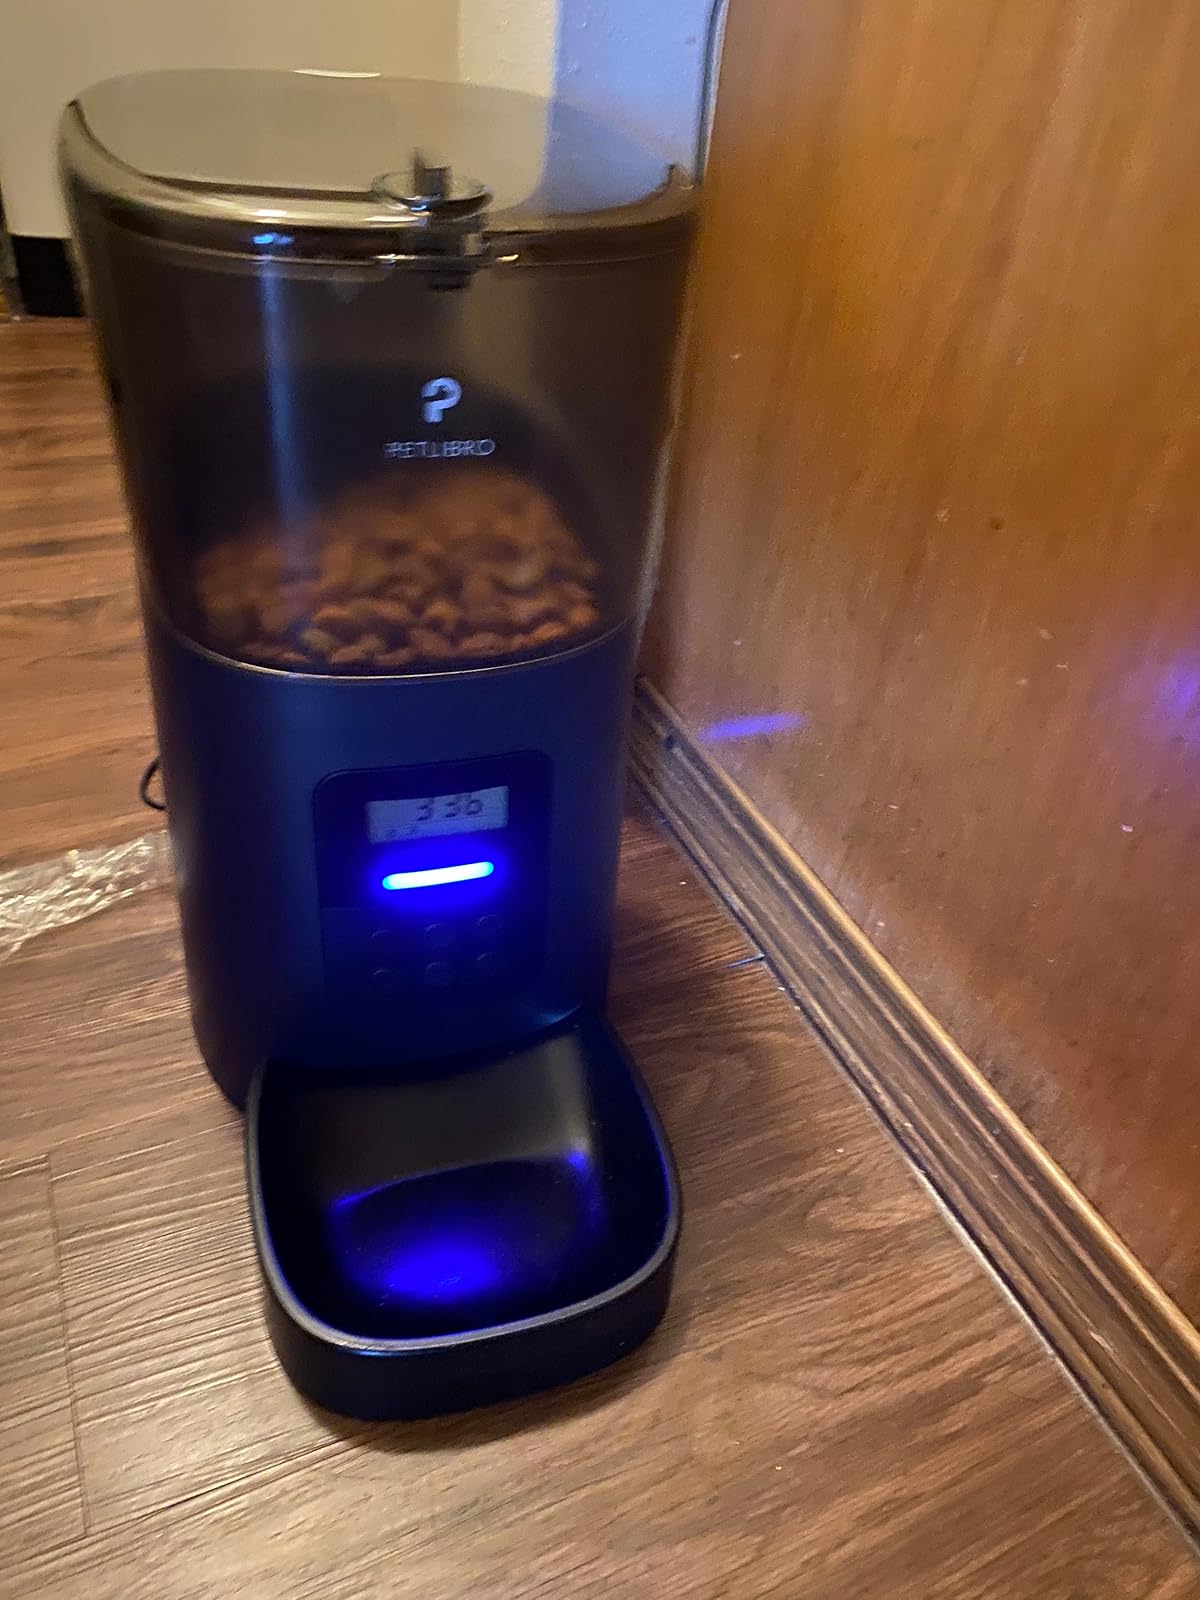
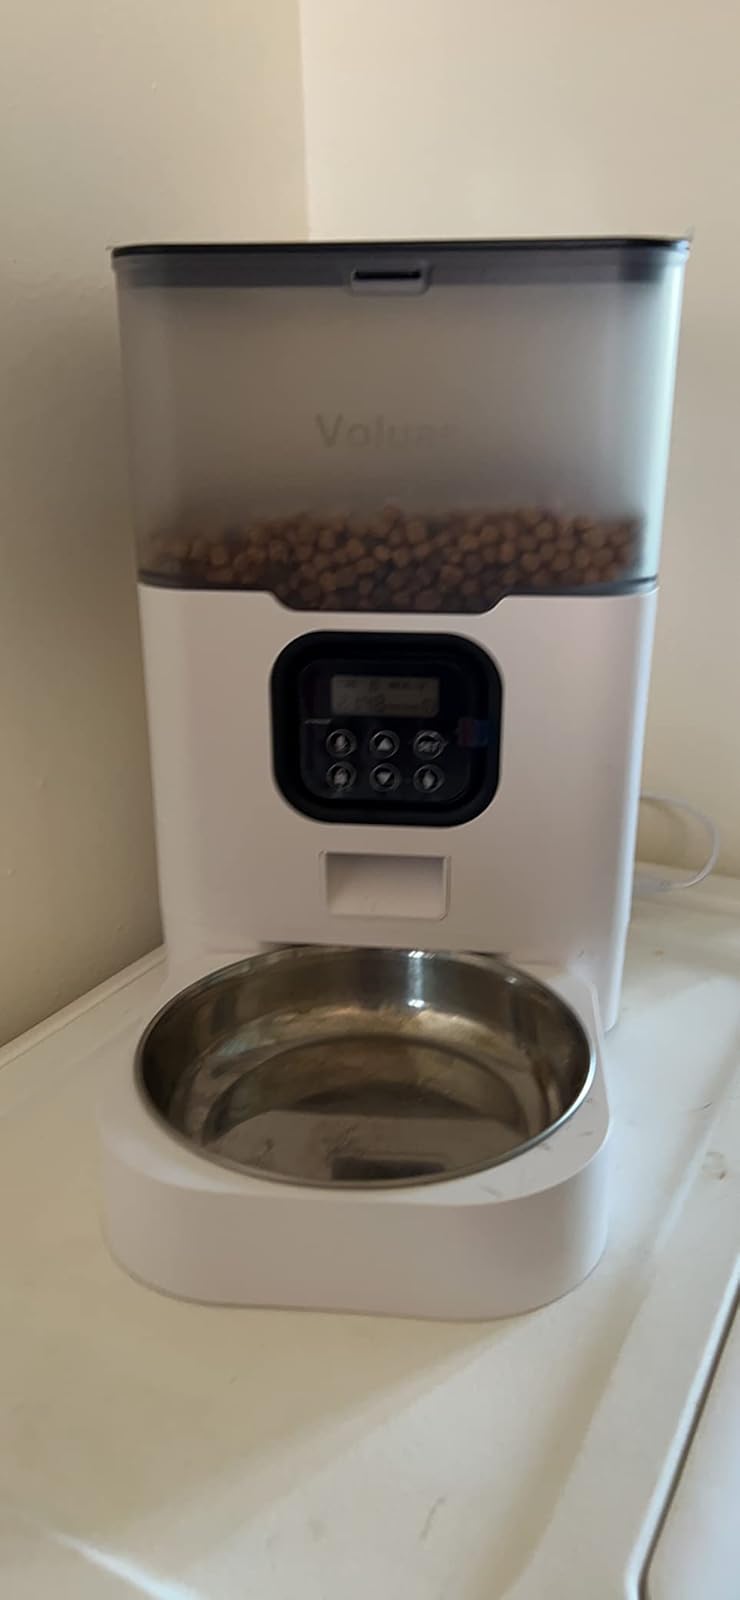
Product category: items_feeder
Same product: no